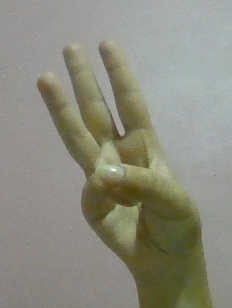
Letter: thaa